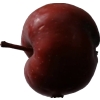
Label: Apple 18